Major (manga)

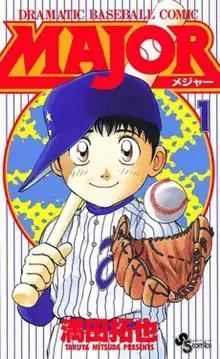
Frst volume cover, featuring Gorou Honda as a child

Major (stylized in all caps) is a Japanese sports manga series written and illustrated by Takuya Mitsuda. It was serialized in Shogakukan's manga magazine "Weekly Shōnen Sunday" from August 1994 to July 2010, with its chapters collected in 78 volumes. It was followed by a sequel titled "Major 2nd", which started in "Weekly Shōnen Sunday" in March 2015.